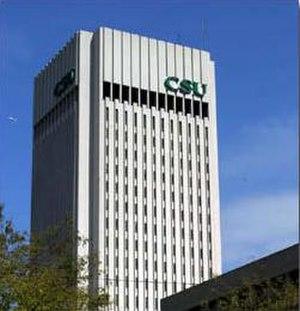
L'université d'État de Cleveland est une université américaine située à Cleveland dans l'État de l'Ohio.